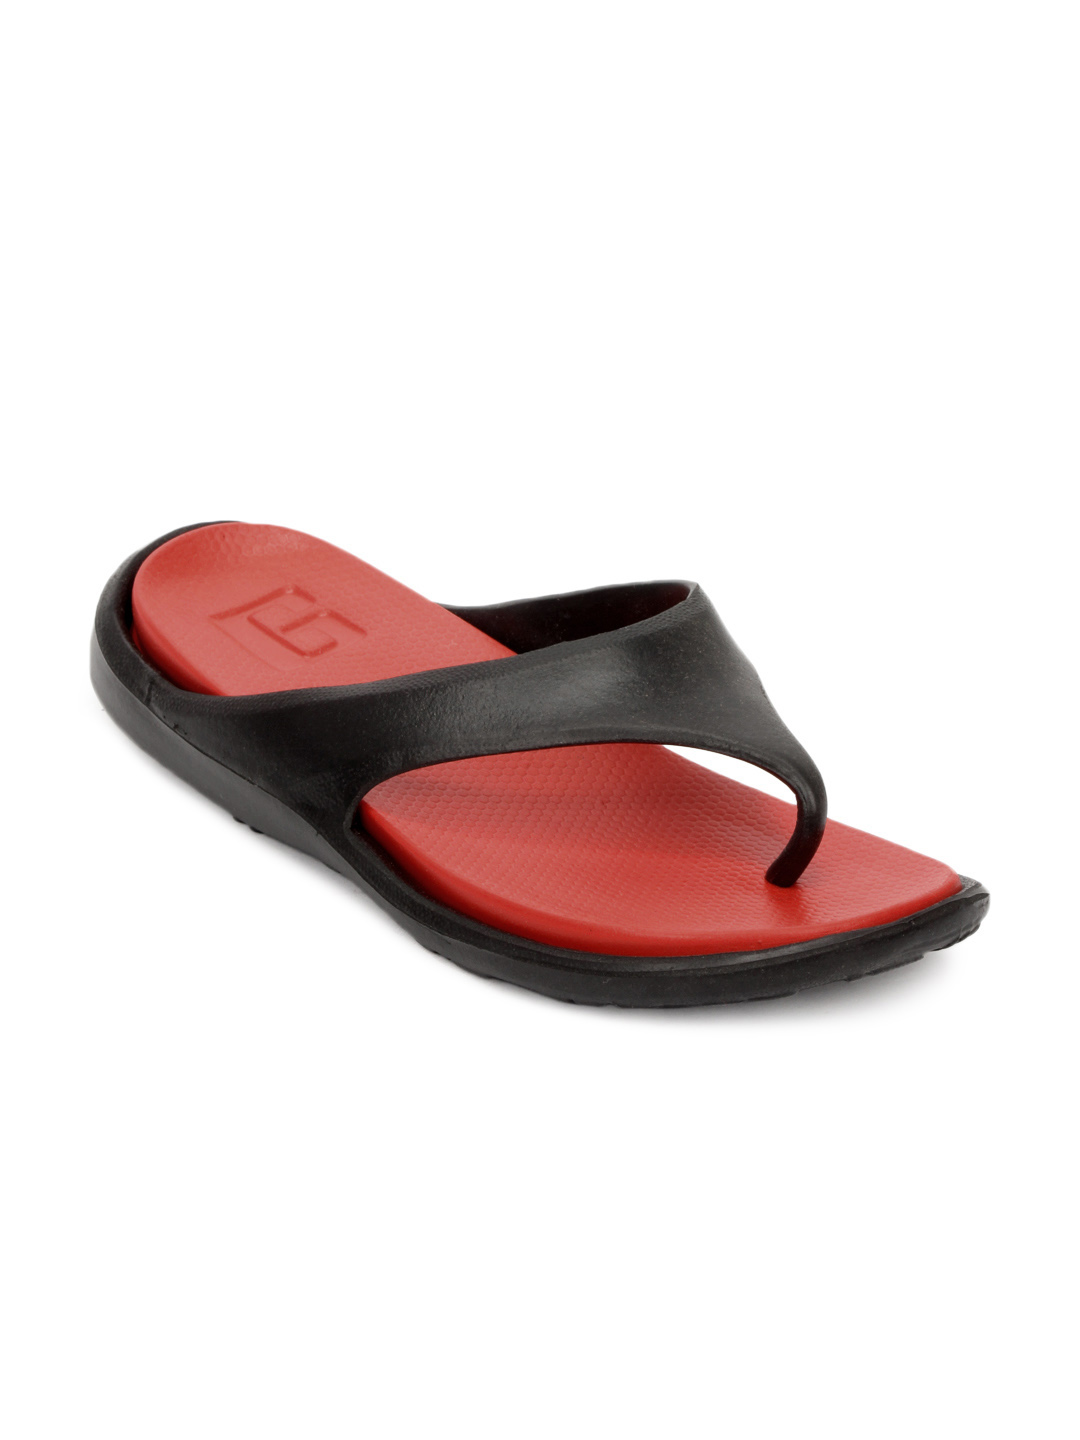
Gliders Unisex Red Spiner Flip Flops
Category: Footwear / Flip Flops / Flip Flops
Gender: Unisex
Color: Red
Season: Summer 2013
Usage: Casual